History of Marino

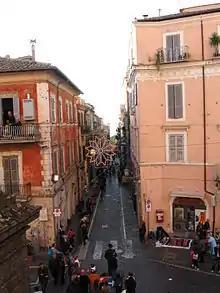
Via Roma from the staircase of Palazzo Colonna.

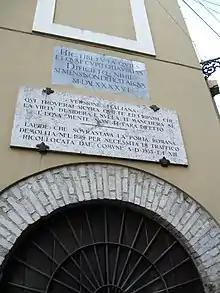
A memorial plaque affixed to the site of the destroyed Roman gate, the main access to the castle coming from Rome.

In 1417, the fiefdom of Marino was purchased for 12,000 florins by Giordano and Lorenzo Colonna. During the years of Pope Martin V's pontificate (1417 - 1431) the fiefdom experienced a period of peace and economic recovery. After the death of Martin V, however, his successor Pope Eugene IV took an all-out stand against the now very powerful Colonnas: on May 18, 1431 they were excommunicated and called by the pope ""improba domus sive progenies de Columna""; pardoned upon payment of the modest sum of 35. 000 florins. However, Antonio Colonna of Riofreddo reserved actions against the Pope at the Council of Basel -which supported any action against Eugene IV- and refused to pay another 30,000 florins into papal coffers. This infuriated Eugene IV, who again excommunicated the Colonnas in 1433 and seized their property, but he was forced to flee abruptly from Rome to Florence pressed by the armed insurrection of Rome's leading baronial families, from the Prefetti di Vico to the Savelli allies of Colonna. The captain of arms of the Holy Roman Church Orso Orsini in 1434 went as far as the walls of Marino in pursuit of the captain of fortune Antonio da Pontedera in the pay of the barons. In May 1436 the cardinal archbishop of Florence Giovanni Maria Vitelleschi, commander of a powerful papal army, also arrived at the foot of Marino but did not want to besiege the castle, preferring to sack and raze the nearby castles of Borghetto di Grottaferrata, Castel Gandolfo, Castel Savello and Albano Laziale, all fiefs of the Savelli family. The Colonnas were hit hard and defeated by Vitelleschi with the conquest and legendary savage destruction from the ground up of their stronghold of Palestrina in August 1436. With the defeat of the Colonna, their fiefs were annexed by the Apostolic Chamber and so remained the situation until the death of Pope Eugene IV on June 26, 1448.